Nate Clements

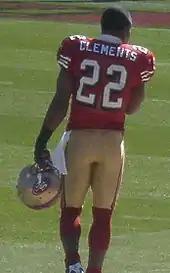
Clements on the field prior to a game against the Philadelphia Eagles on October 12, 2008

Clements became part of a revamped secondary that finished 27th in passing yards the previous season. Head coach Mike Nolan officially named Clements the No. 1 starting cornerback to start the season, along with cornerback Walt Harris and safeties Michael Lewis and Mark Roman.